LGBTQ culture in Italy

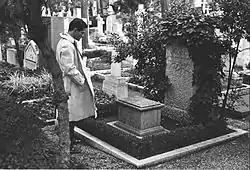
Pasolini, a prominent Italian gay writer, at Gramsci's grave.

Various Italian gay authors of the early 20th century, including Umberto Saba, Carlo Emilio Gadda, Sandro Penna, Mario Soldati and Piero Santi, preferred to keep homosexuality a private matter and did not reflect it in their works. Those who dared to address the subject censored their own works or wrote them down never to be published. Examples include Aldo Palazzeschi, preferred to keep homosexuality a private matter and not to reflect it in their works. Those who dared to address the subject censored their own works or wrote them down never to be published. Examples include Aldo Palazzeschi, who published "Reflections" in 1908. The book was later reissued under the title "Allegoria di novembre", toning down the homosexual content. His later work "Interrogation of the Countess Maria" was not published until fourteen years after his death. In the 1930s, Giovanni Comisso wrote "Gioco d'infanzia" (Childhood Game), an expurgated version of which was published in 1965. The original version was only discovered in 1994. Luigi Settembrini's novel "The Neoplatonists", disguised as a translation from ancient Greek and written in the 1930s, was only published in 1977.